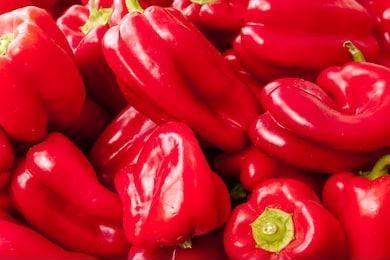
Label: capsicum